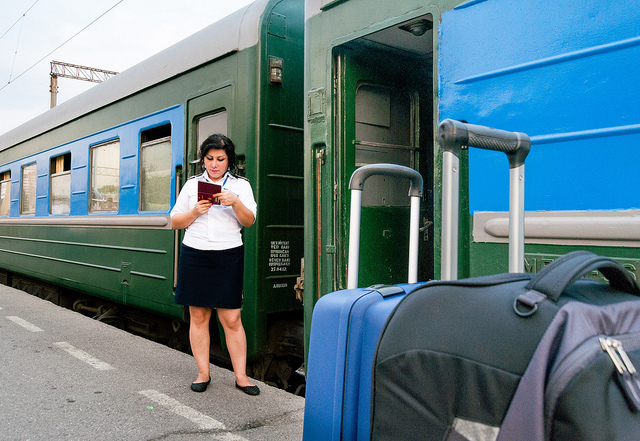
A woman standing outside of a train on the sidewalk, luggage off to the side.

A woman in white shirt standing next to train and luggage.

A woman looking at a tablet while standing outside a train car.

The woman is checking her handheld device while the suitcases sit next to the train.

A woman checking her ticket next to a train at a train station.